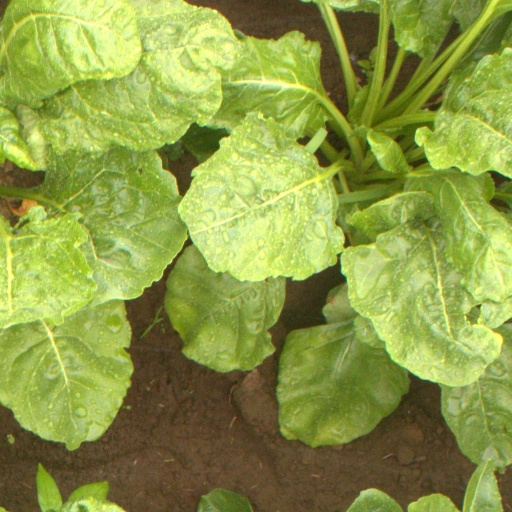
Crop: sugar beet